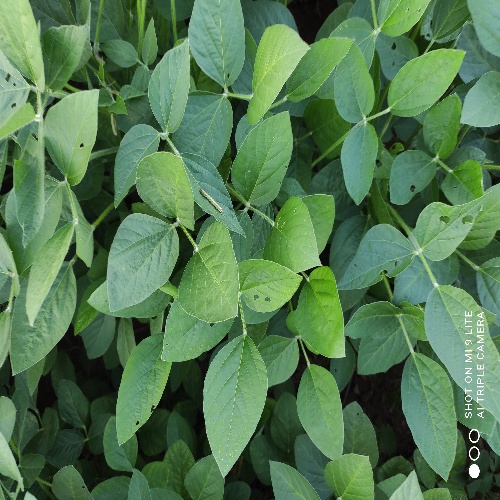
Label: Caterpillar